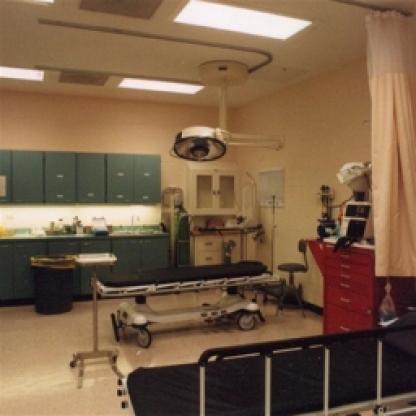
Scene: Indoor